Foehn Lake

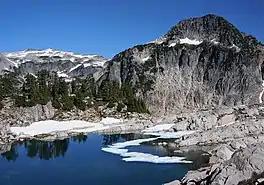
Foehn Lake and La Bohn Peak

Foehn Lake is a small freshwater lake located on a valley on the south skirt of La Bohn Peak, in the far east border of King County, Washington. Foehn Lake is surrounded by prominent peaks and lakes at the heart of the Alpine Lakes Wilderness.